CNBC Europe

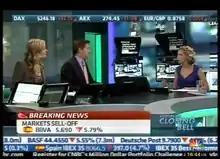
Screenshot of "European Closing Bell", showing the network's presentation style from 1 March 2010 to 28 March 2014.

Consumer News and Business Channel Europe (referred to on air simply as CNBC) is a business and financial news television channel which airs across Europe. The station is based in London, where it shares the Adrian Smith-designed 10 Fleet Place building with organisations including Dow Jones & Company. Along with CNBC Asia, the channel is operated by the Singapore-headquartered CNBC subsidiary company CNBC International, which is in turn wholly owned by NBCUniversal.